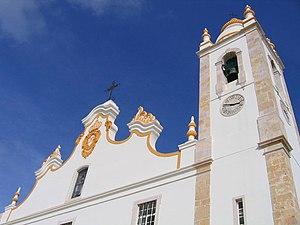
Église de Portimão. Occitan